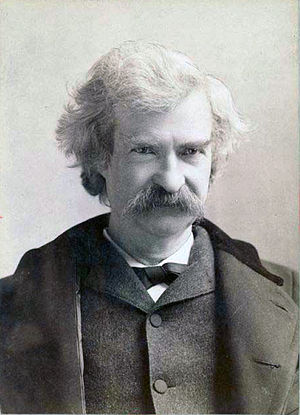
Mark Twain
Mark Twain i 1895.